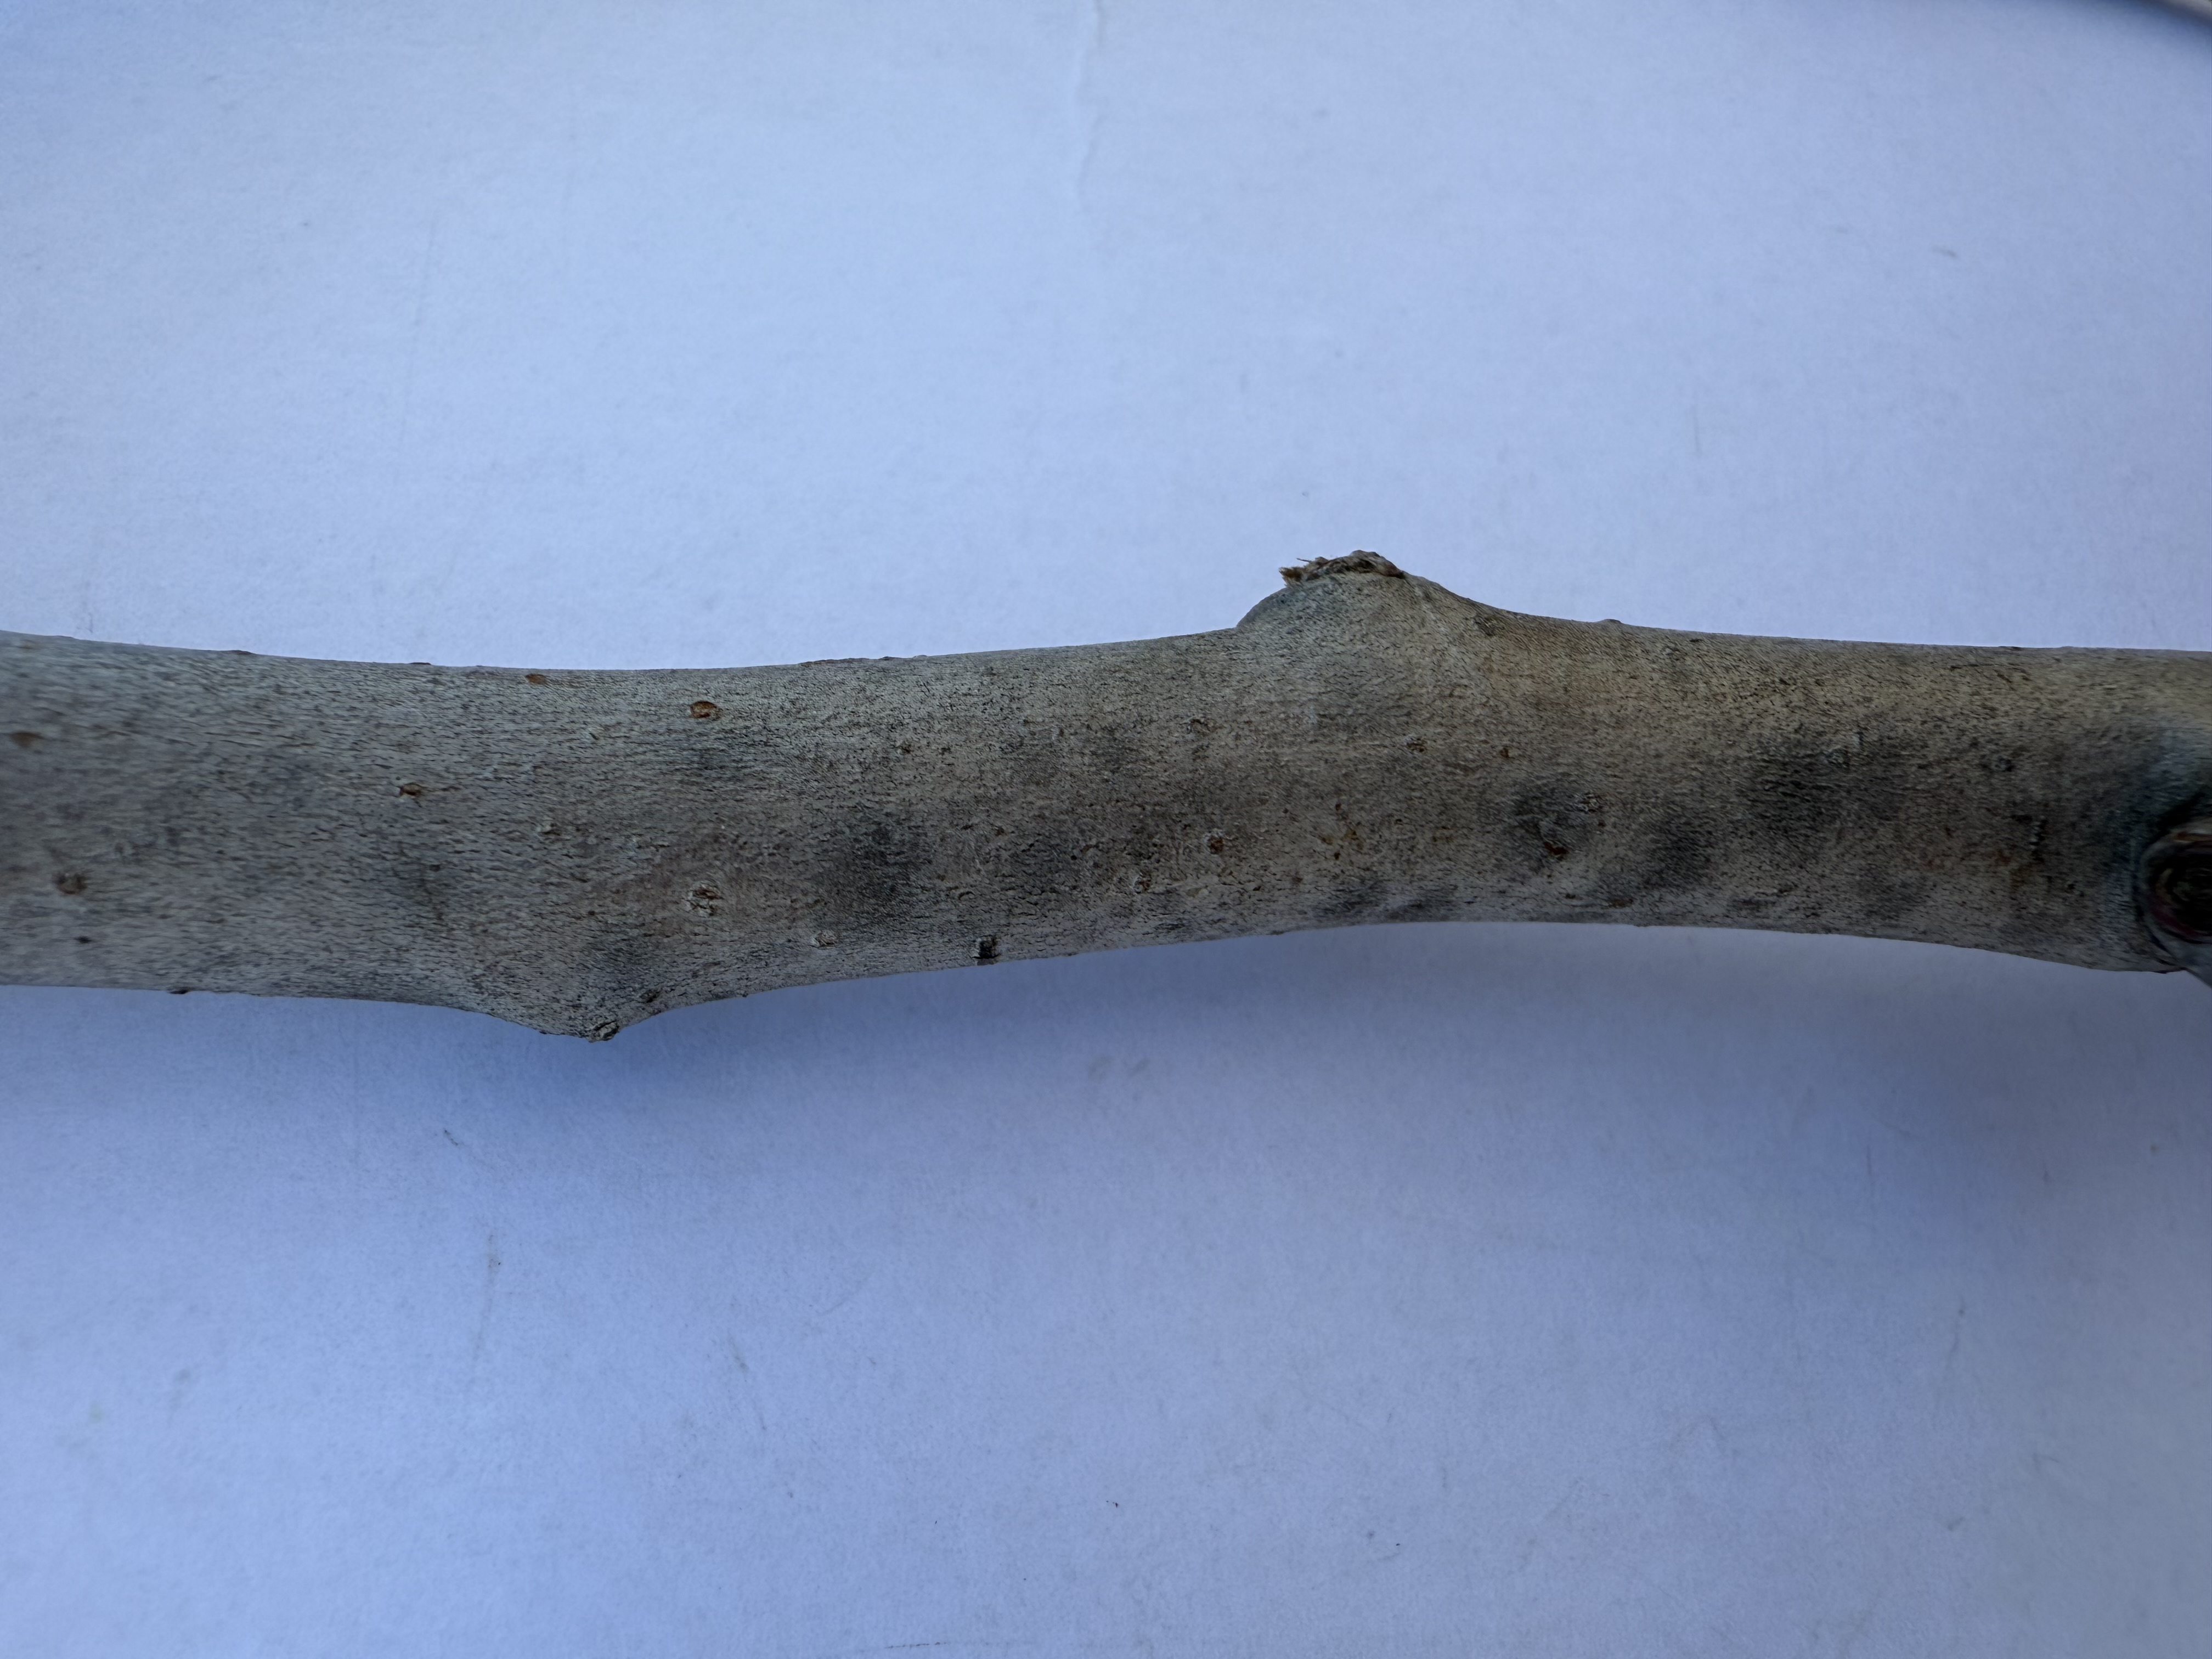
Variety: Kagizman Long Apple